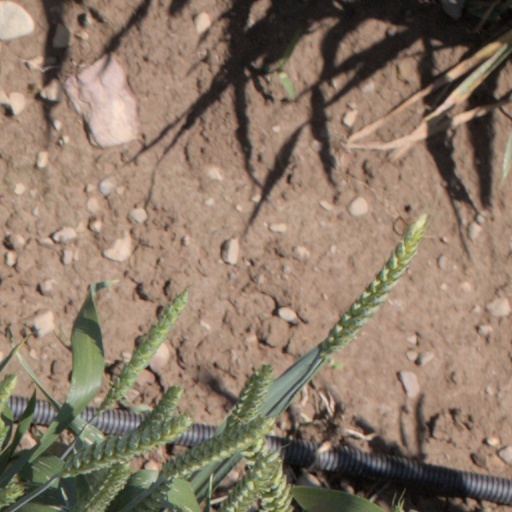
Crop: wheat